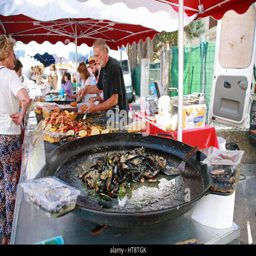
fresh mussels being cooked in a market